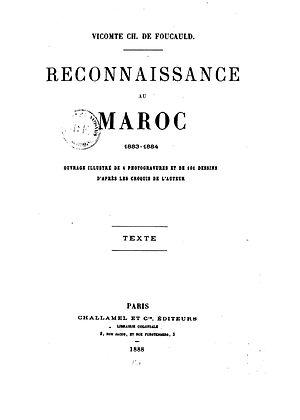
Essaouira est une ville portuaire et une commune du Maroc, chef-lieu de la province d'Essaouira, dans la région de Marrakech-Safi. Elle est située au bord de l'océan Atlantique et compte 77 966 habitants en 2014.